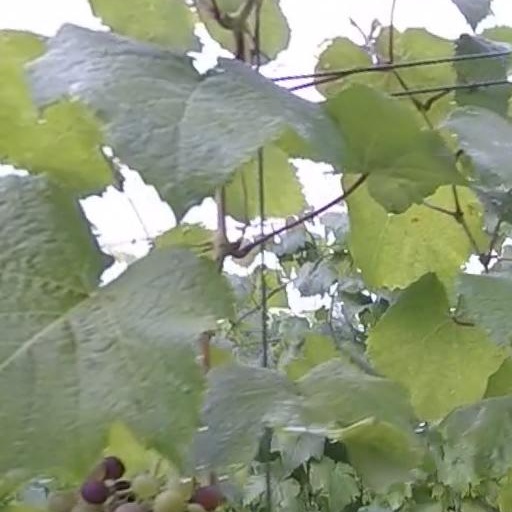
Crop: grape